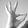
ASL letter: F